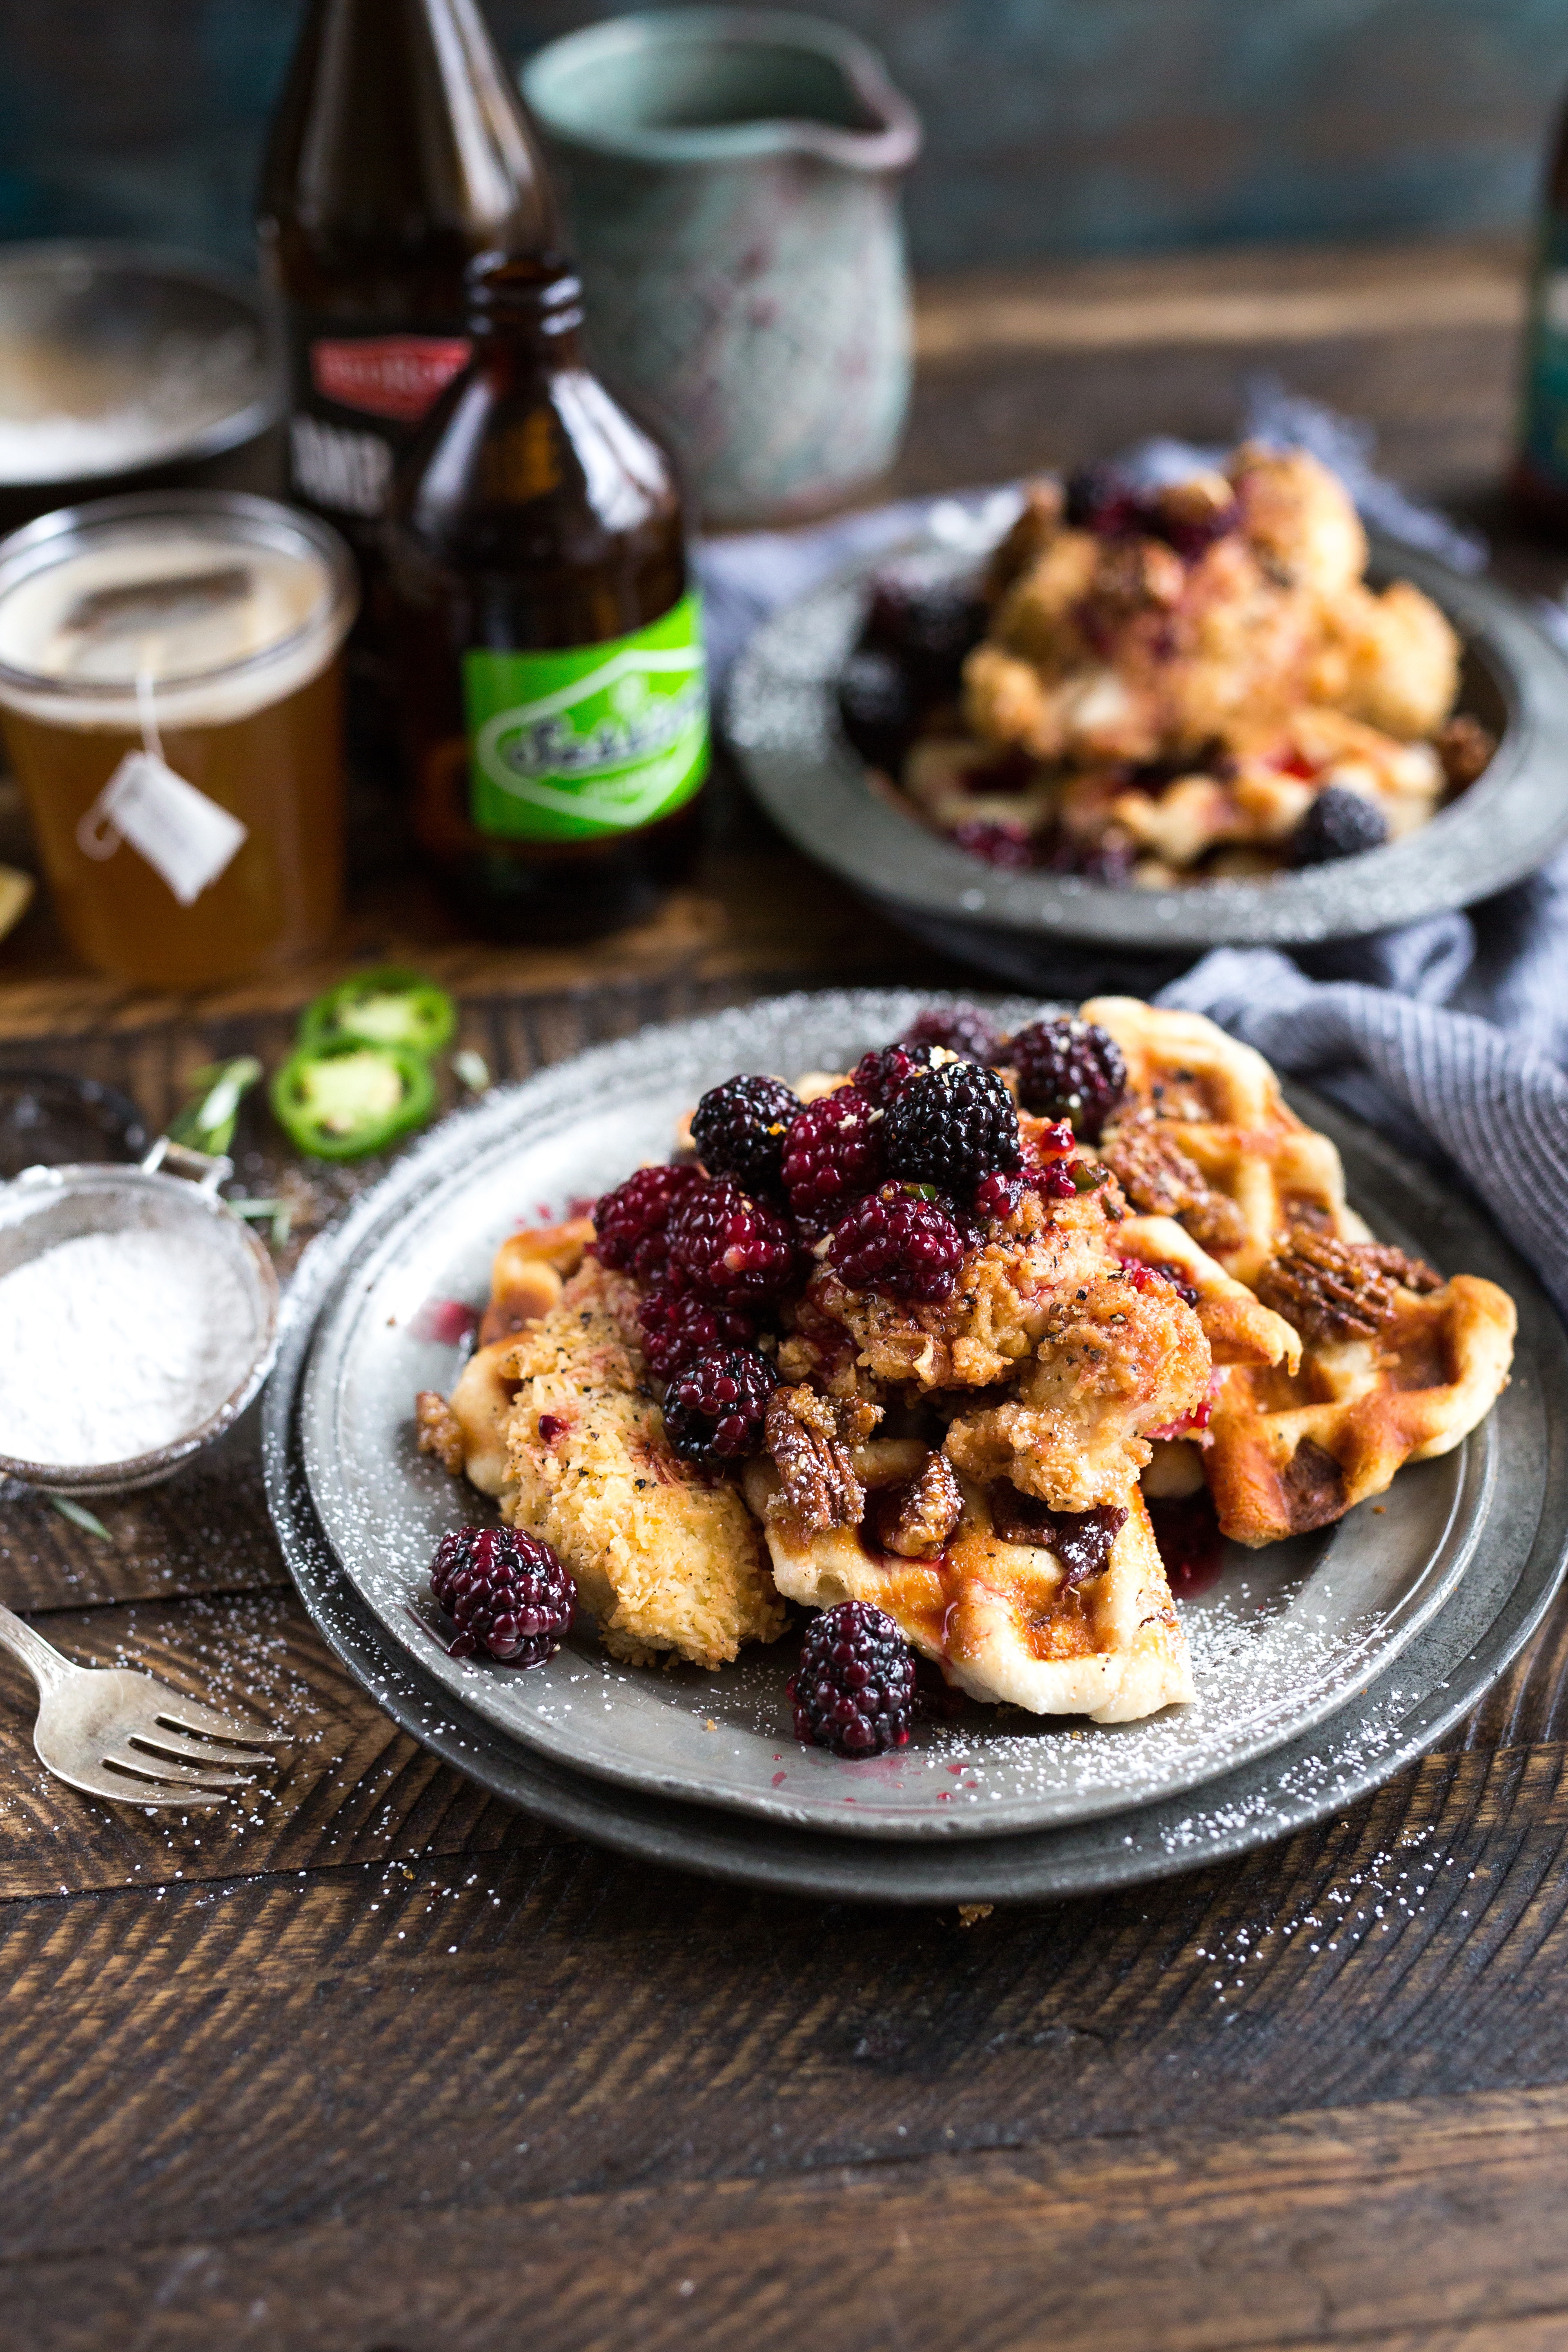
plant, fruit, berry, dish, meal, food, produce, breakfast, dessert, coconut, cranberry, flavor